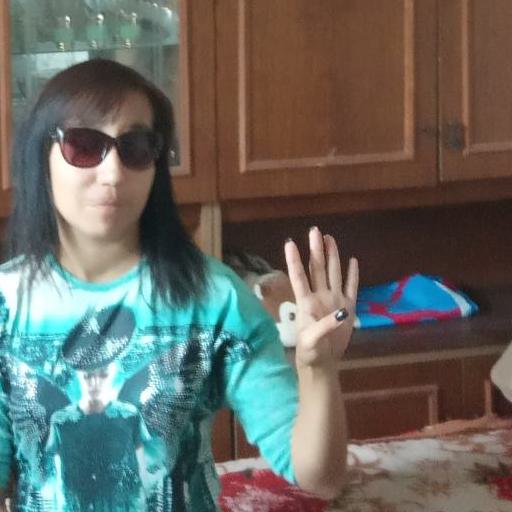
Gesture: four